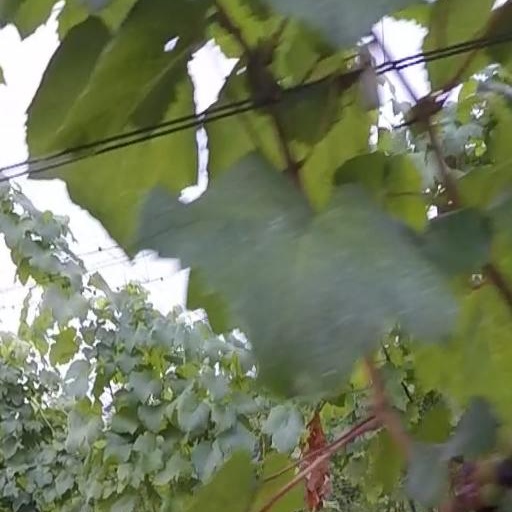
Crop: grape